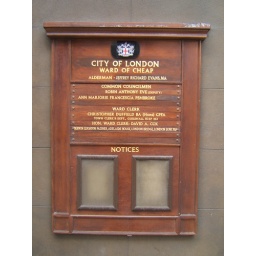
a beautiful sign on the street in london